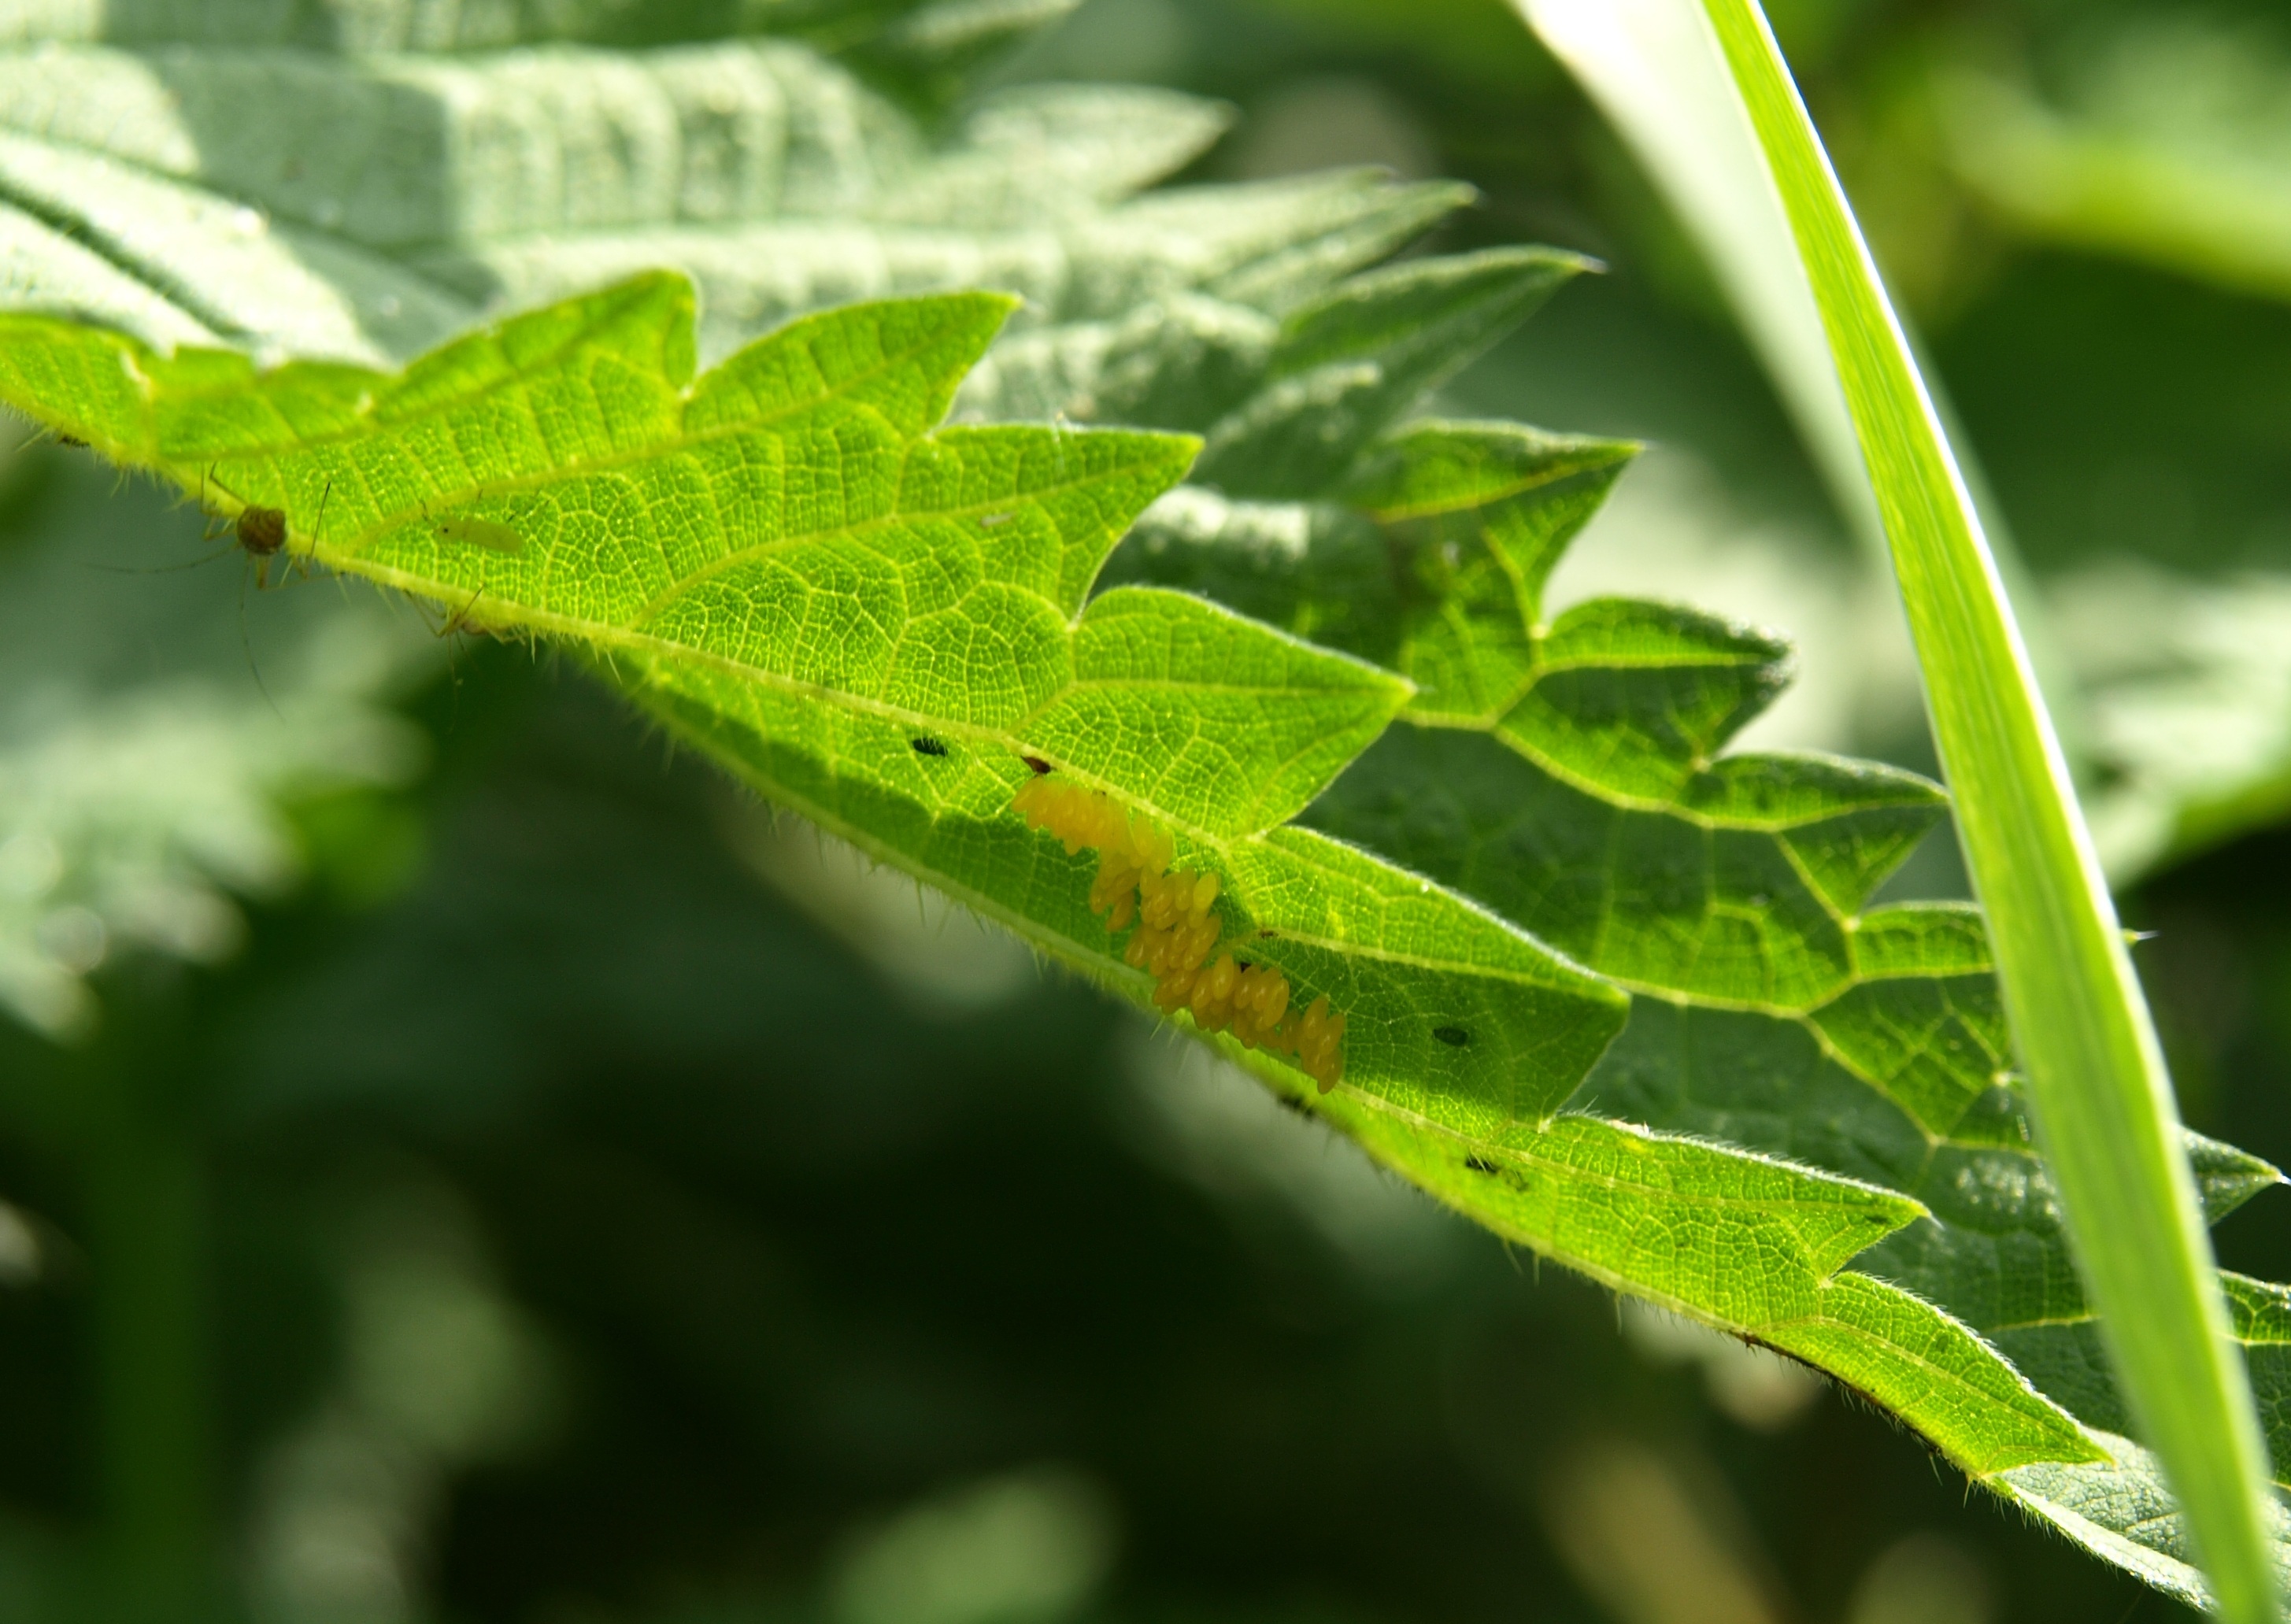
tree, nature, grass, plant, lawn, leaf, flower, green, produce, insect, ladybug, botany, flora, fauna, egg, invertebrate, caterpillar, close up, larva, macro photography, flowering plant, egg laying, plant stem, land plant, moths and butterflies, bombycidae, ladybird eggs